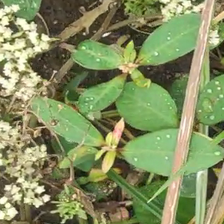
Weed species: Moti_dudhi(Euphorbia_geneculata_L)